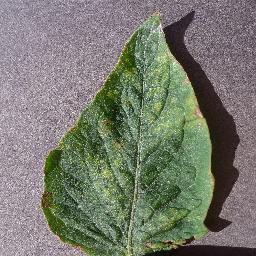
Label: Tomato___Spider_mites Two-spotted_spider_mite